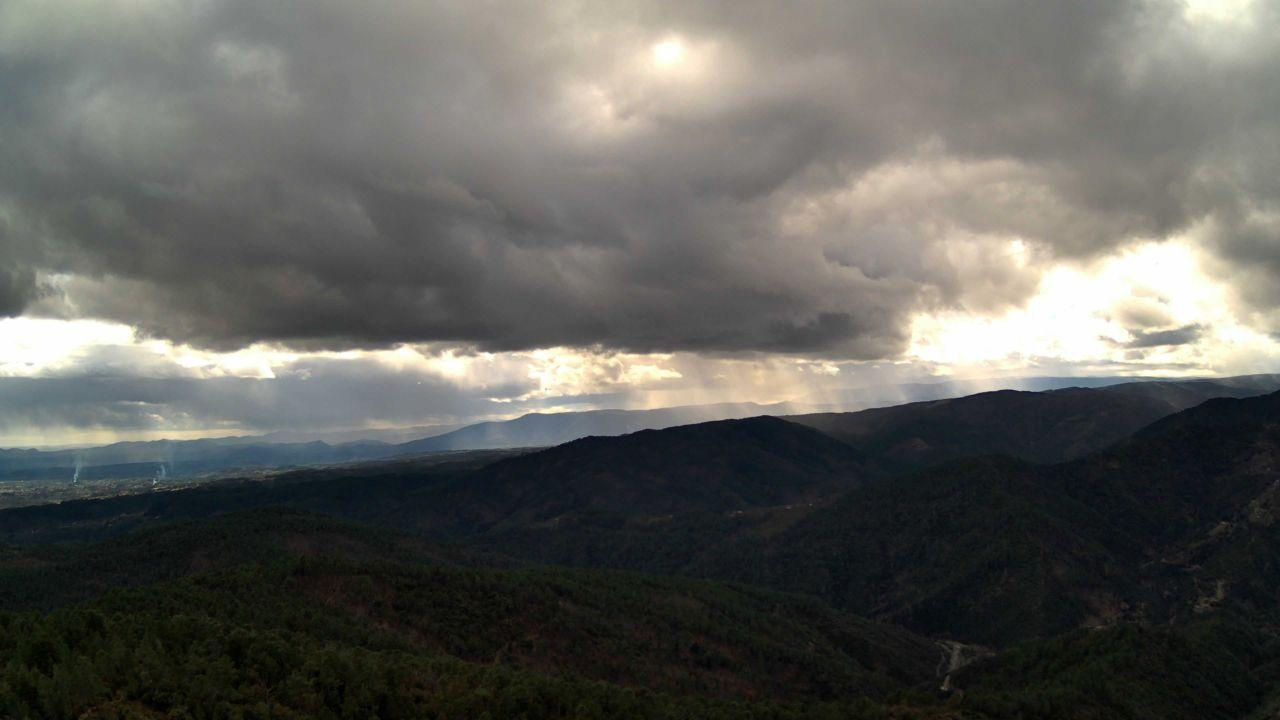
Fire: no
Smoke: yes